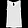
Label: Shirt